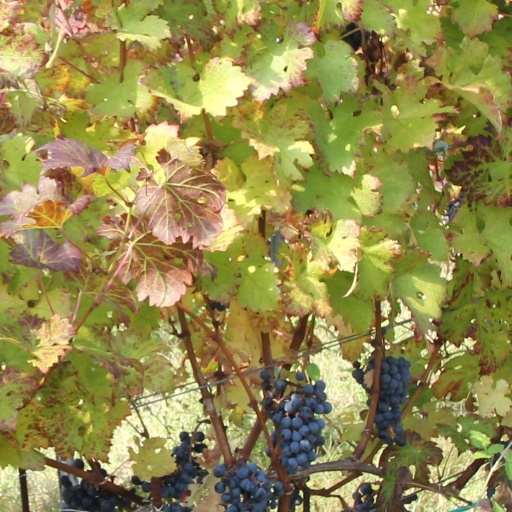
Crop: grape